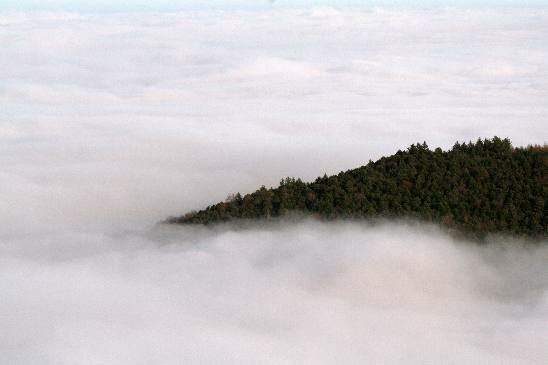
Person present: No